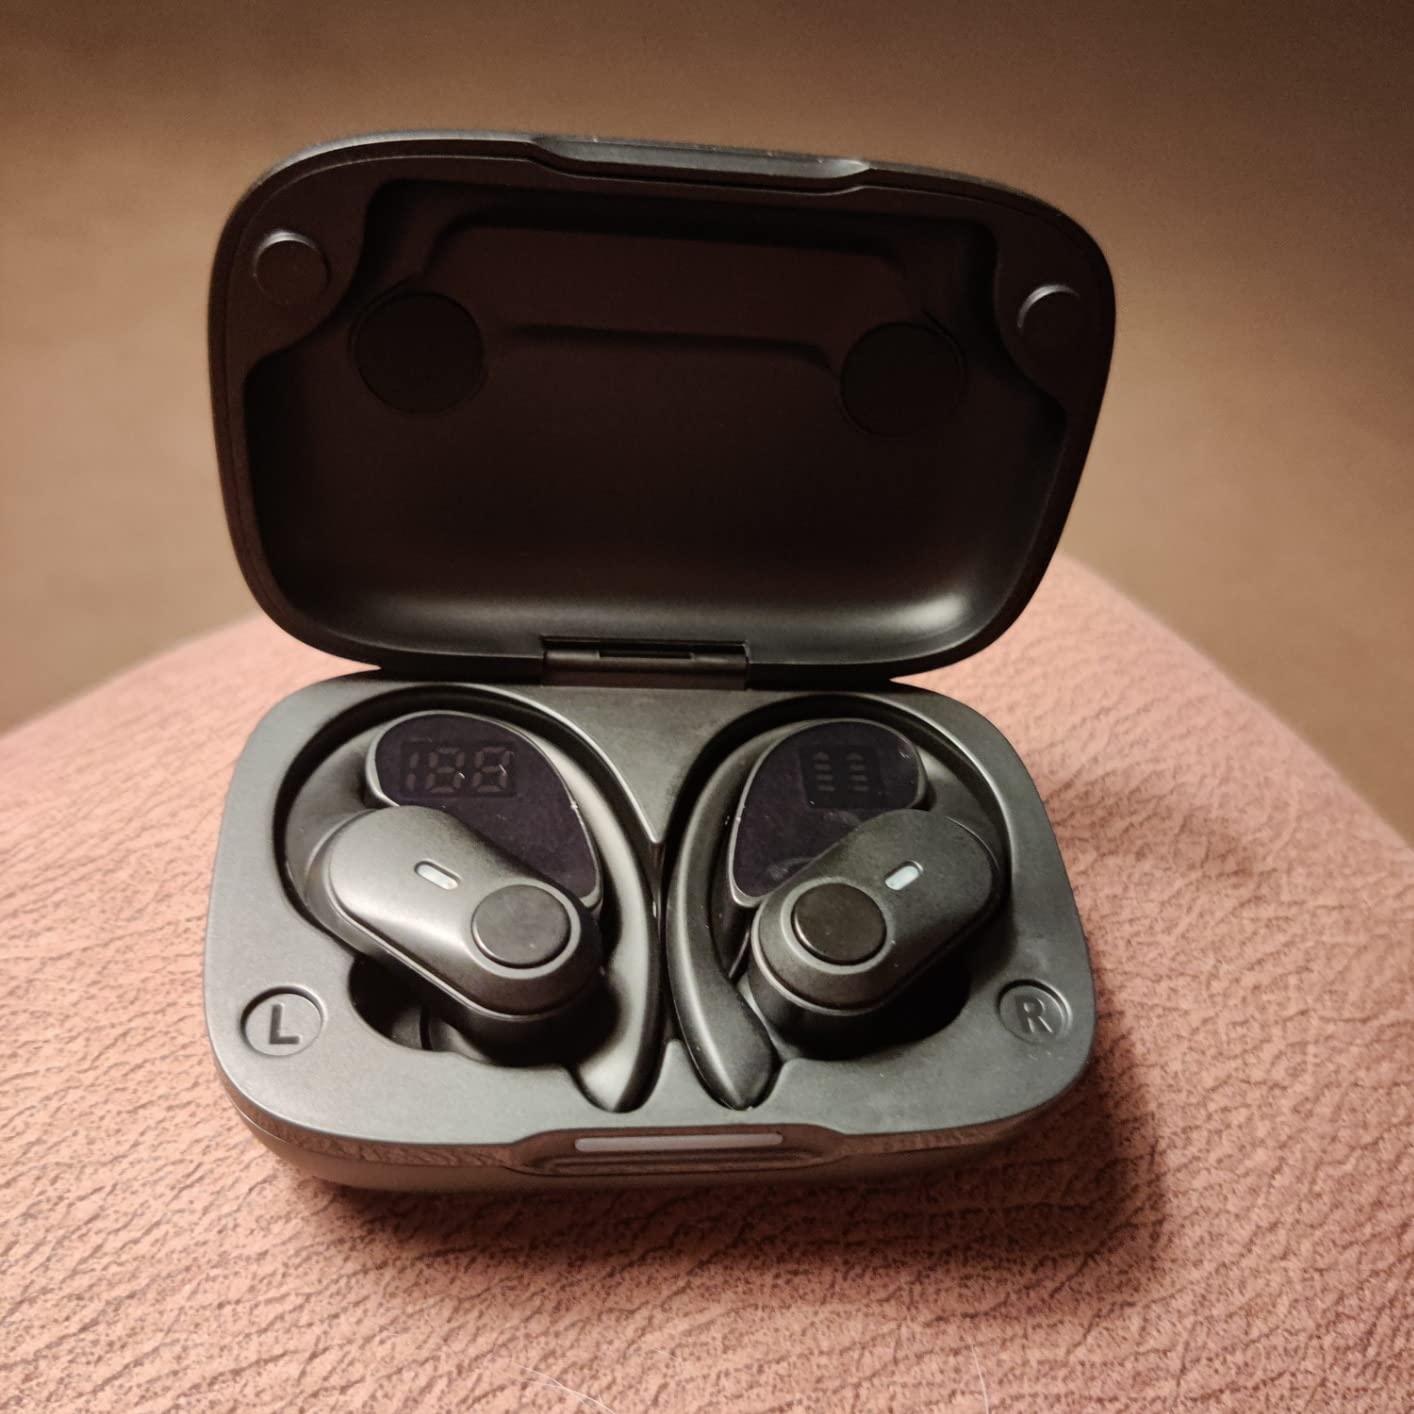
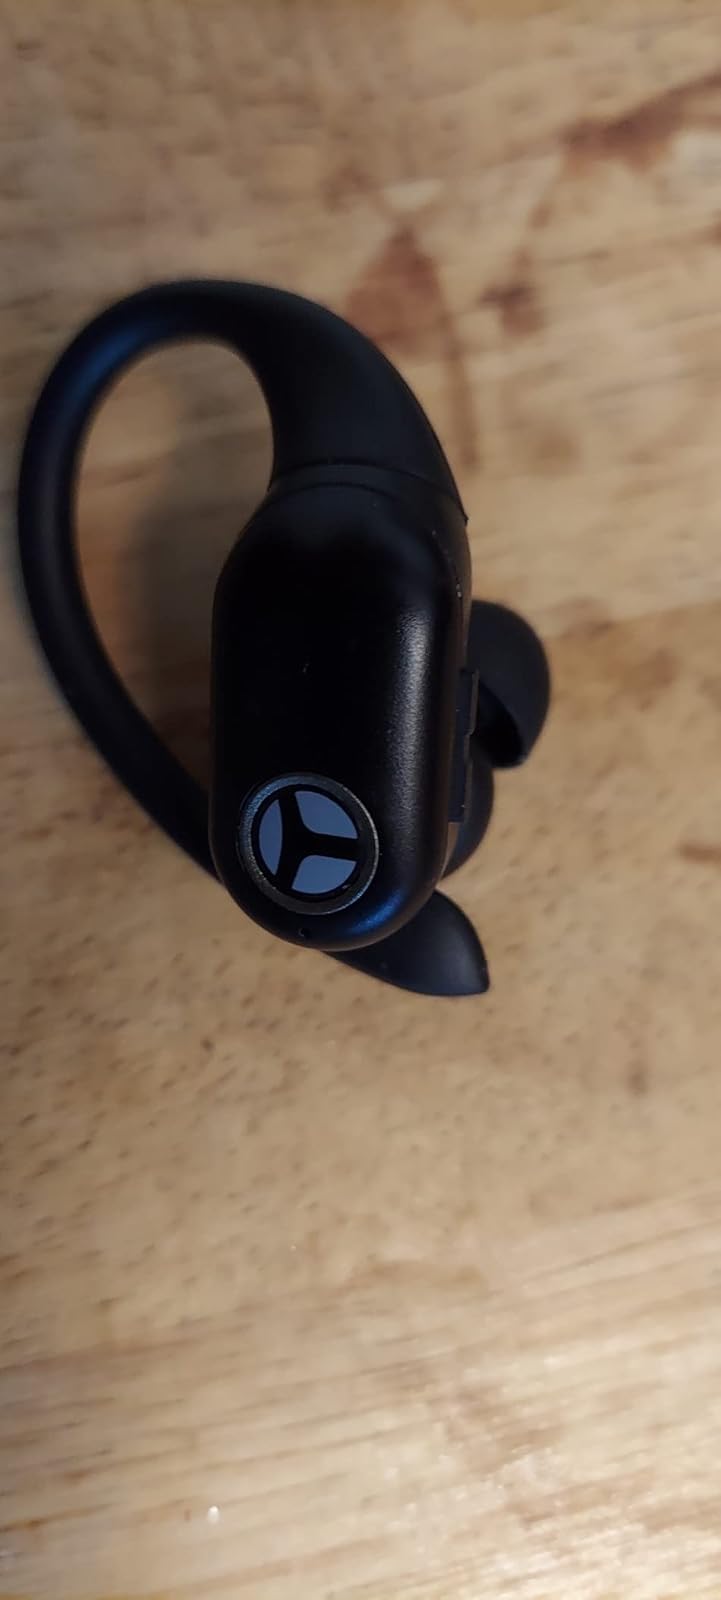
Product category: earbuds
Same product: no